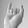
ASL letter: I